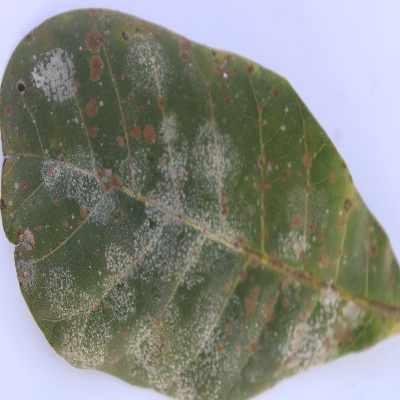
Crop: Cashew
Condition: red rust